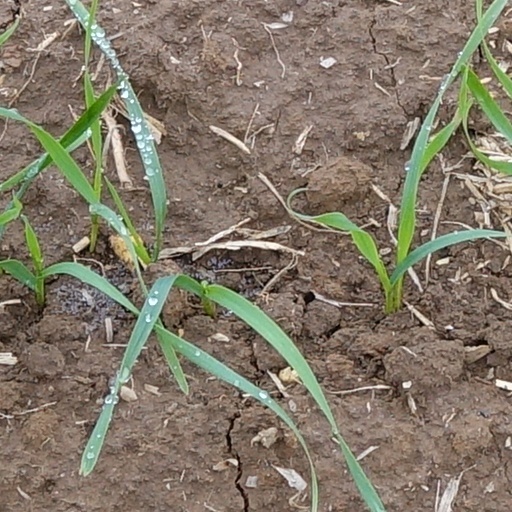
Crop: wheat